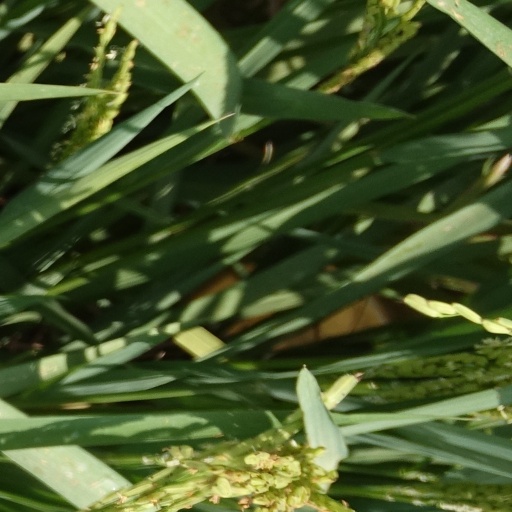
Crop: rice